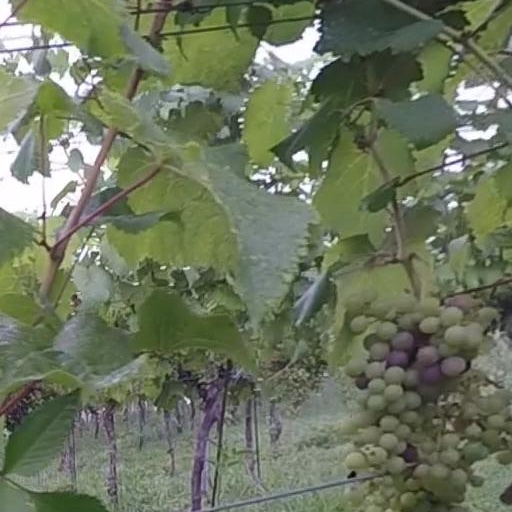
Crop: grape